Duchy of Teschen

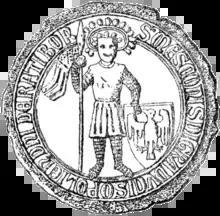
Seal of the first Duke Mieszko I (1288)

Following the death of Elizabeth Lucretia, Teschen reverted to the royal domain of Bohemia. In 1722, Emperor Charles VI, as King of Bohemia, vested his cousin Leopold of Lorraine with the ducal title.